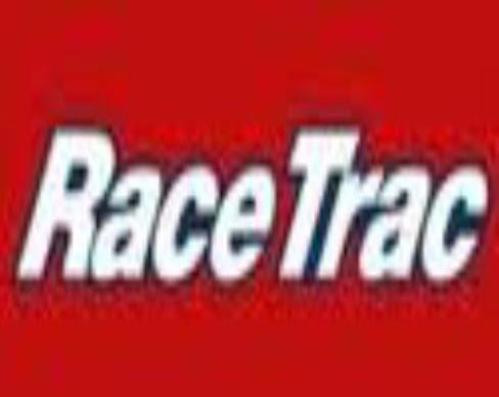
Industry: Transportation